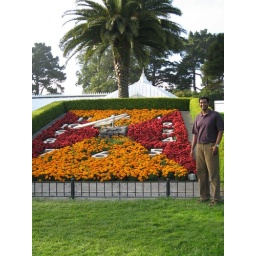
a flower clock, in golden gate park